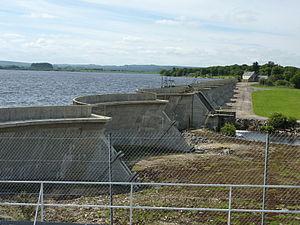
Brennilis: le barrage Saint-Michel (barrage de Nestavel)
Brennilis [bʁεnilis] est une commune du département du Finistère, dans la région Bretagne, en France. Elle est connue pour son ancienne centrale nucléaire.